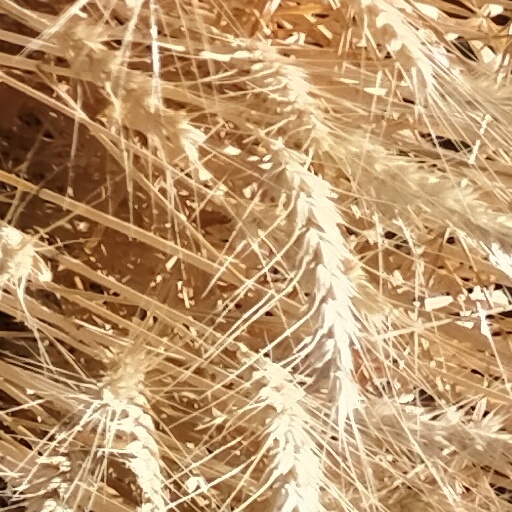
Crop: wheat